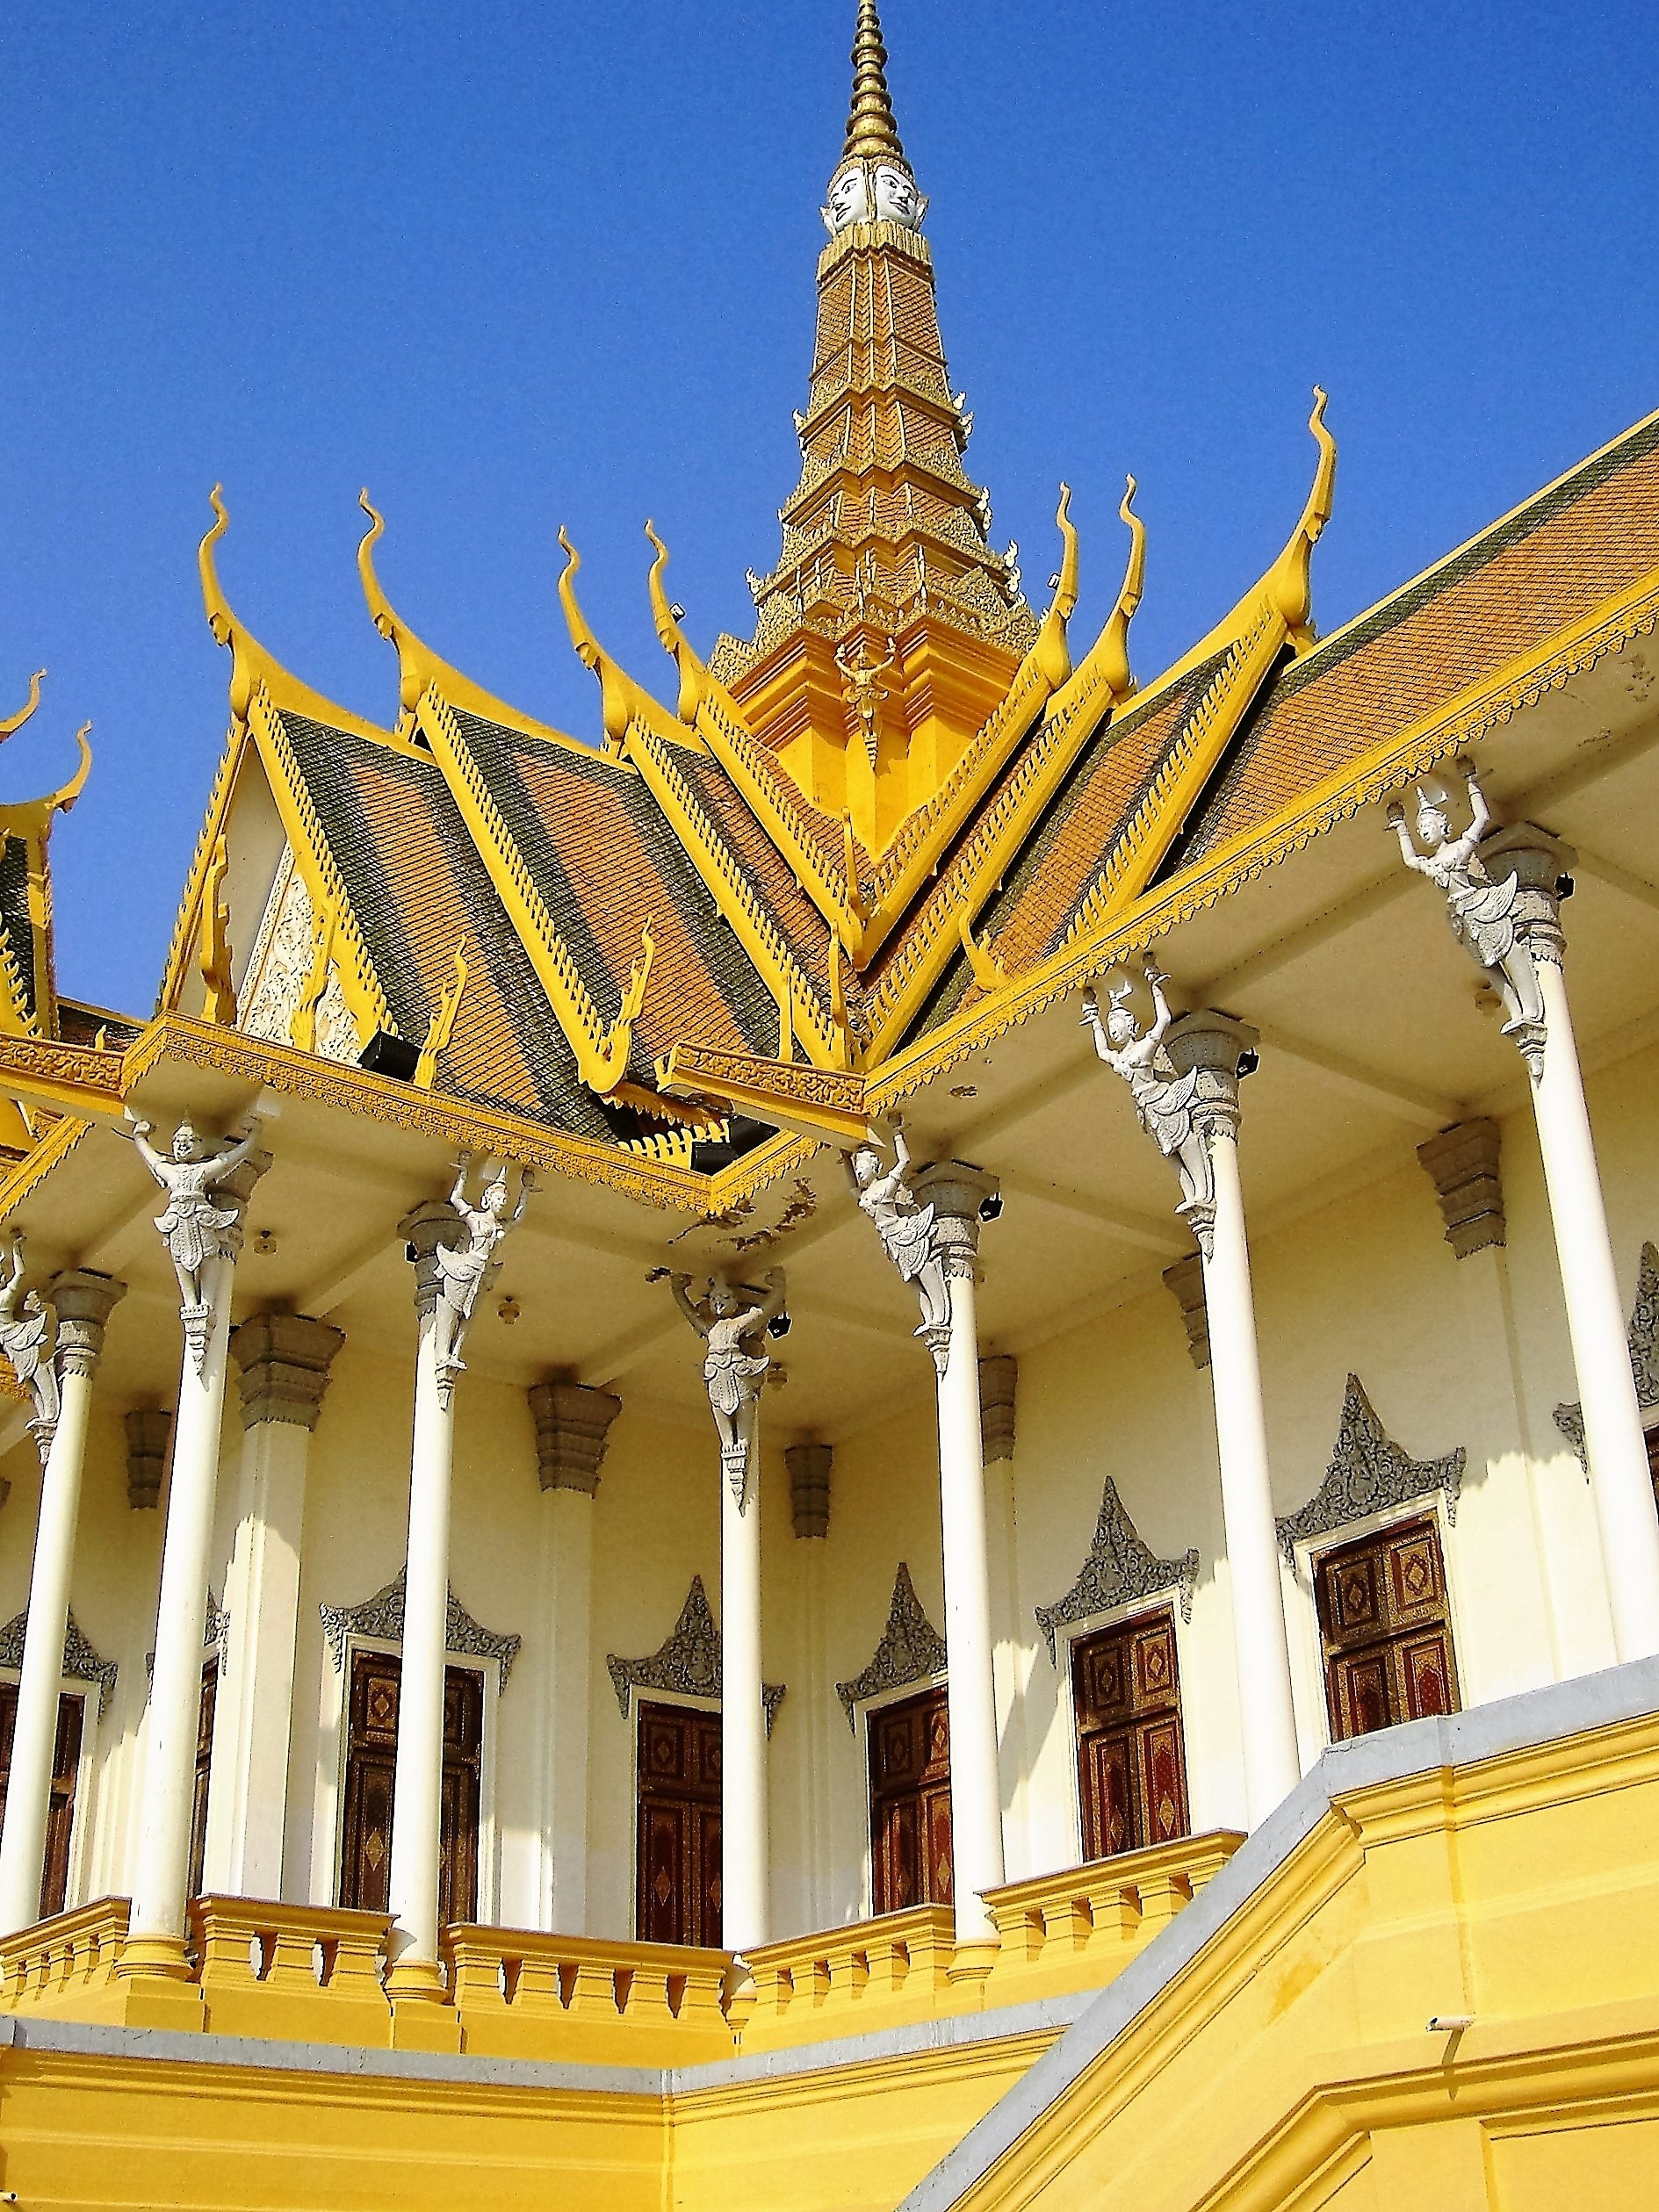
building, palace, plaza, landmark, place of worship, temple, cambodia, shrine, royal, chinese architecture, wat, historic site